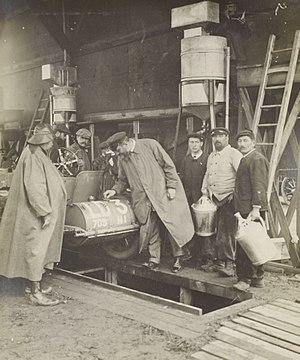
[Collection Jules Beau. Photographie sportive]
Le Grand Prix automobile de France 1907 est un Grand Prix organisé par l'Automobile Club de France qui s'est tenu à Dieppe le 2 juillet 1907.